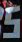
Number: 5